Susanoo-no-Mikoto

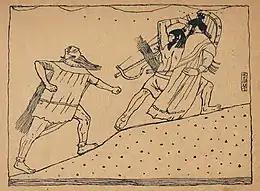
Ōnamuji (Ōkuninushi) and Suseribime escaping from Ne-no-Kuni (Natori Shunsen)

A variant account in the "Shoki" relates that after Susanoo was banished due to his bad behavior, he descended from heaven, accompanied by a son named Isotakeru-no-Mikoto (五十猛命), to a place called 'Soshimori' (曽尸茂梨) in the land of Shiragi (the Korean kingdom of Silla) before going to Izumo. Disliking the place, they crossed the sea in a boat made of clay until they arrived at Torikami Peak (鳥上之峯, "Torikami no mine") by the upper waters of the river Hi in Izumo.